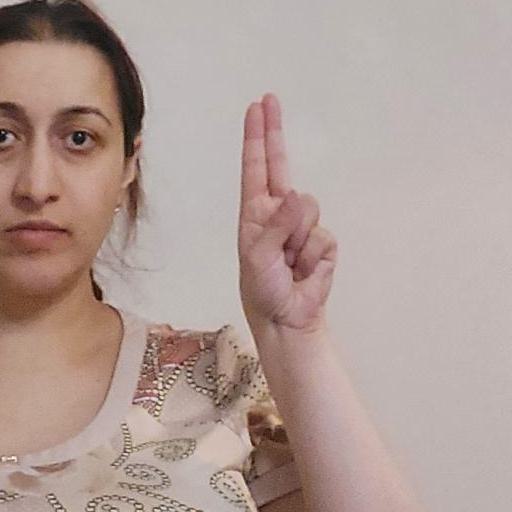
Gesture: two_up